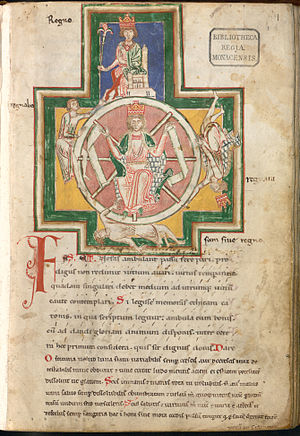
Carmina Burana
En side i tekstsamlingen Carmina Burana med »skæbnehjulet« fra sangen »Fortune plango vulnera«. I midten troner skæbnegudinden Fortuna. Rundt om hjulet (fra venstre med uret): kongen som siger: »Jeg kommer til at regere« (regnabo), »jeg regerer« (regno), »jeg har regeret« (regnavi), og »jeg er uden rige« (sum sine regno).
Carmina Burana er den største samling af middelalderlig verdslig lyrik.